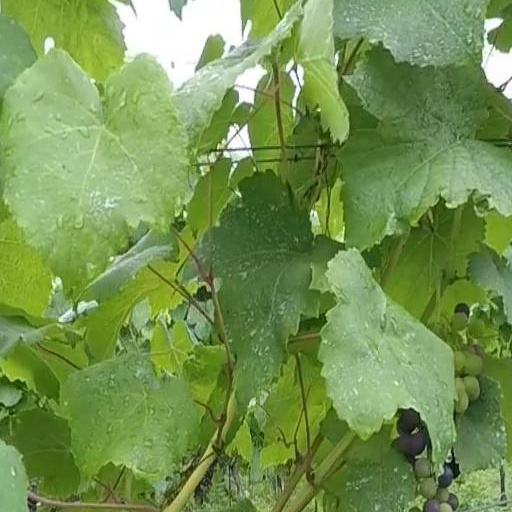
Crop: grape